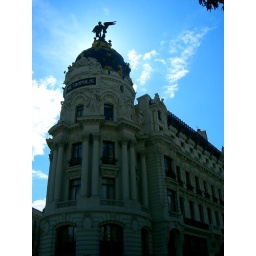
A very famous building of the streets of Madrid. It's called the Metropolis and it's amazing under the sunny blue sky!!